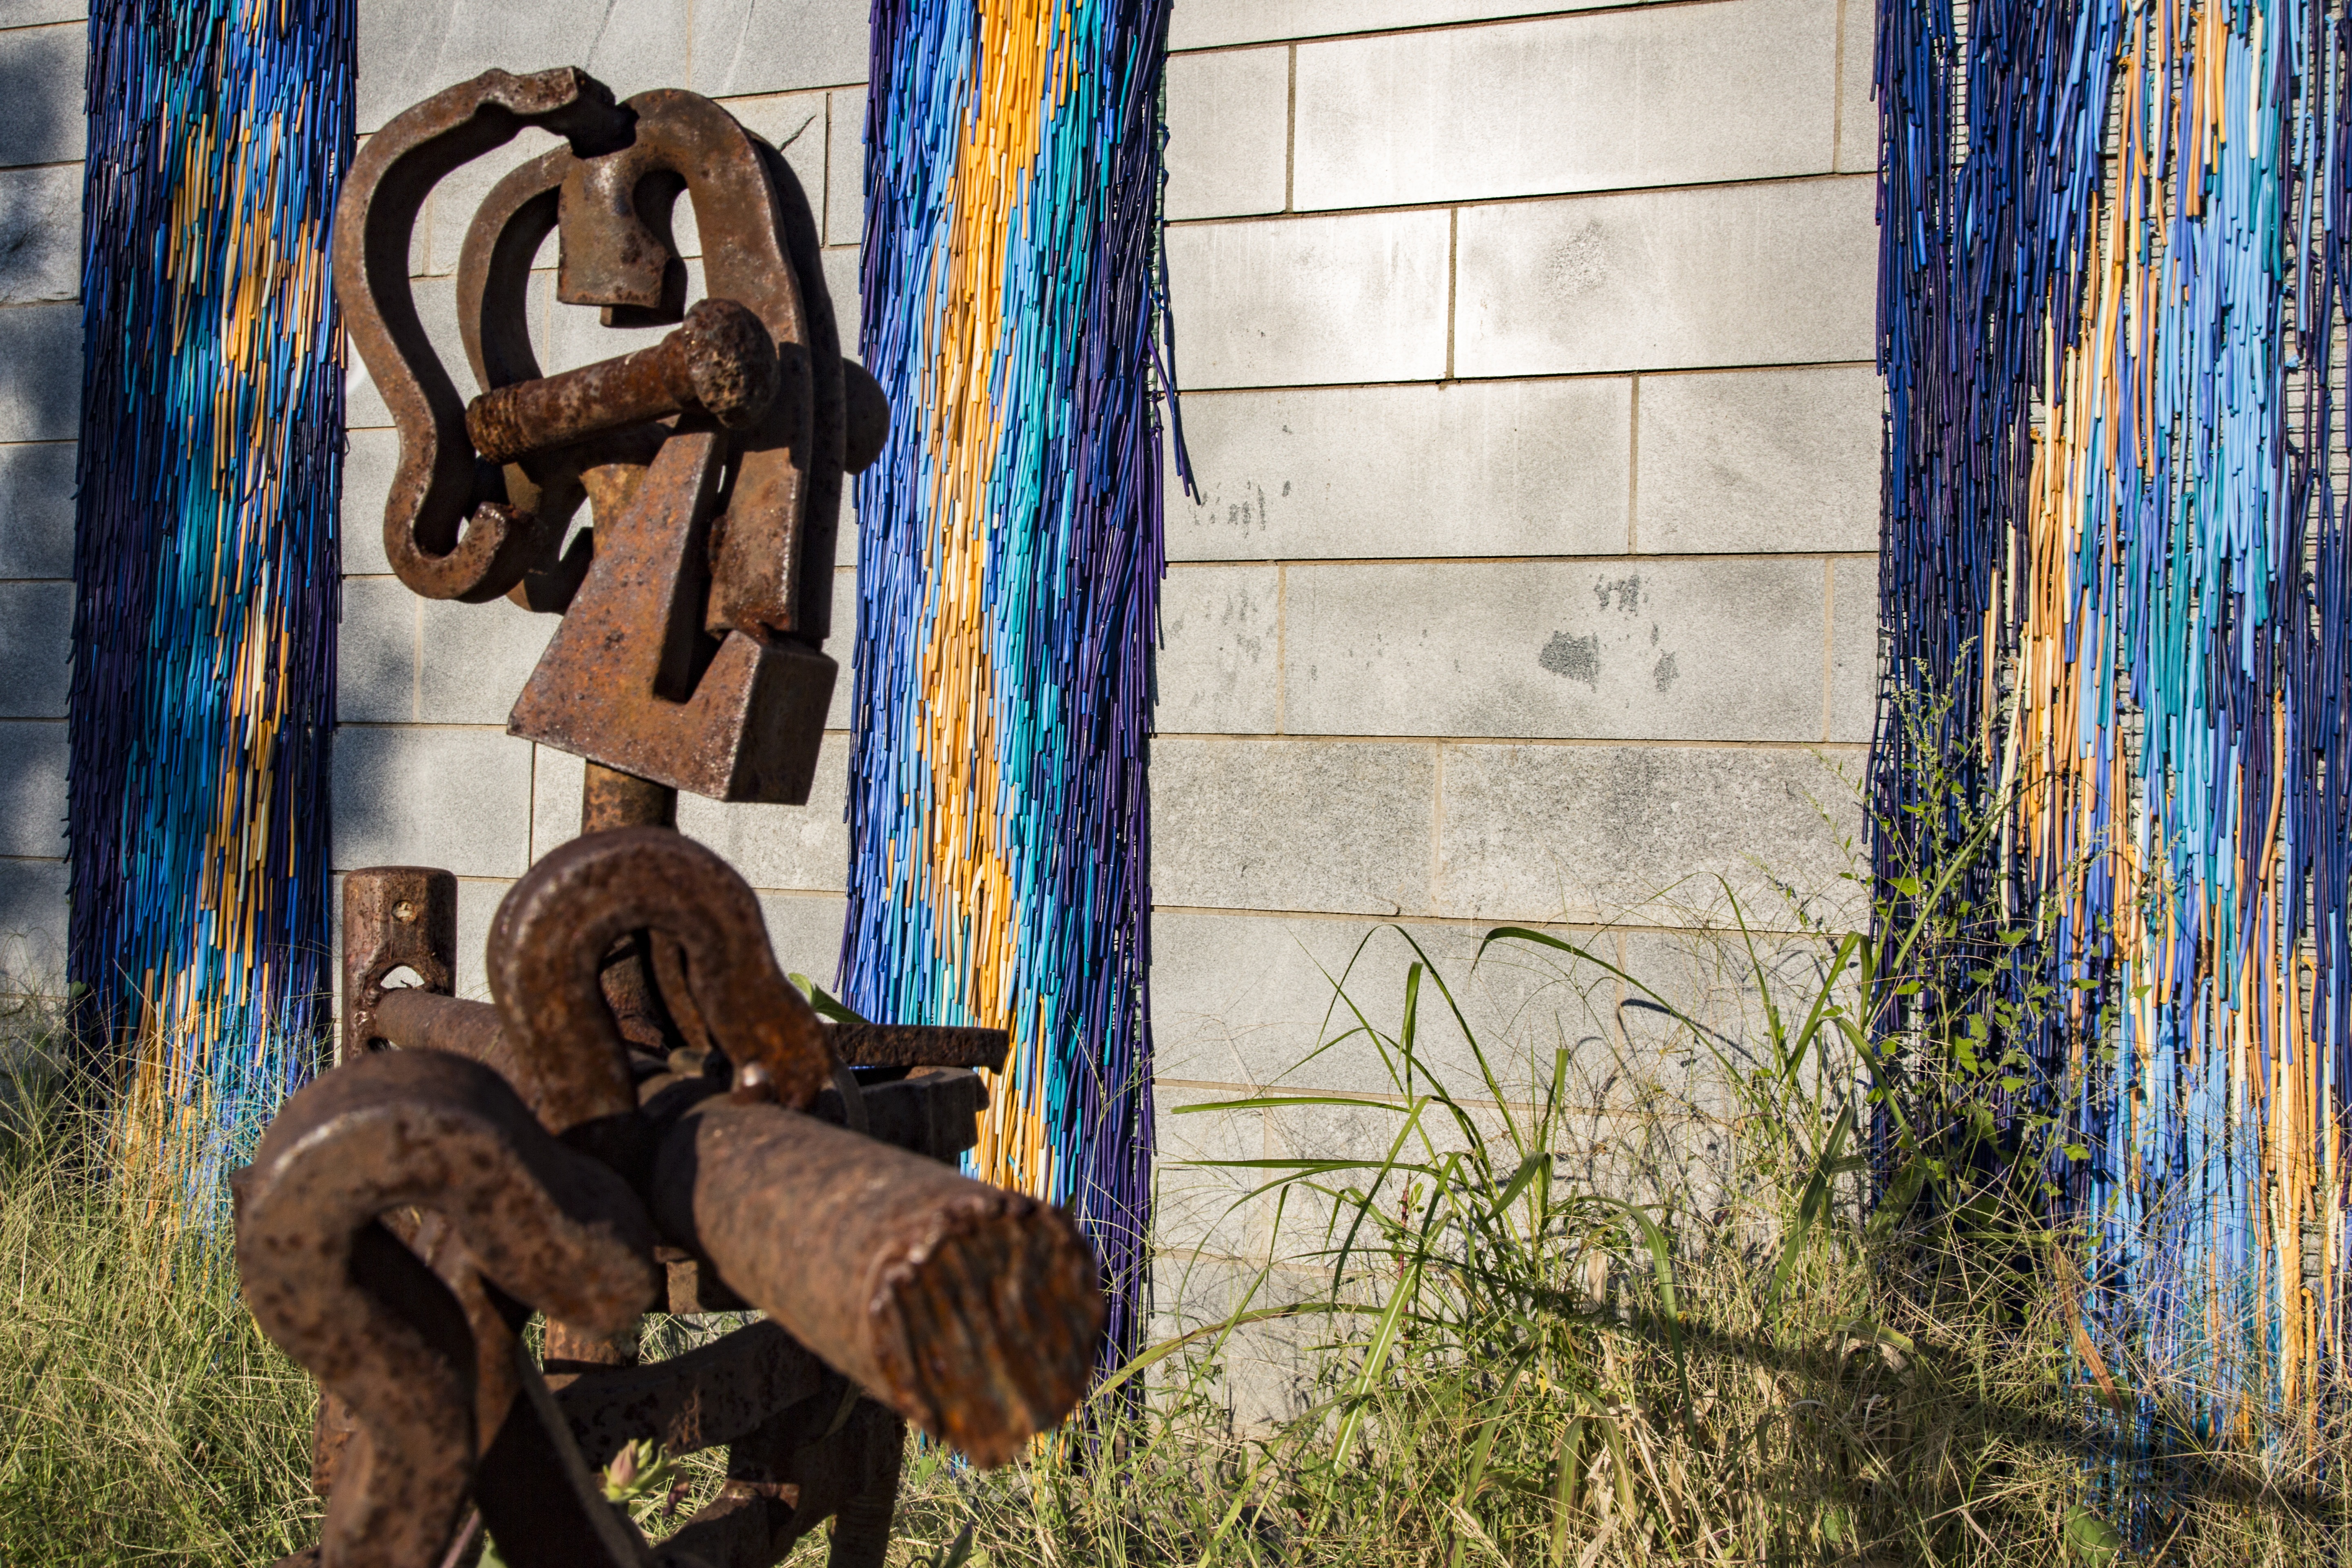
wall, color, metal, blue, colorful, close, sculpture, art, design, mural, atlanta